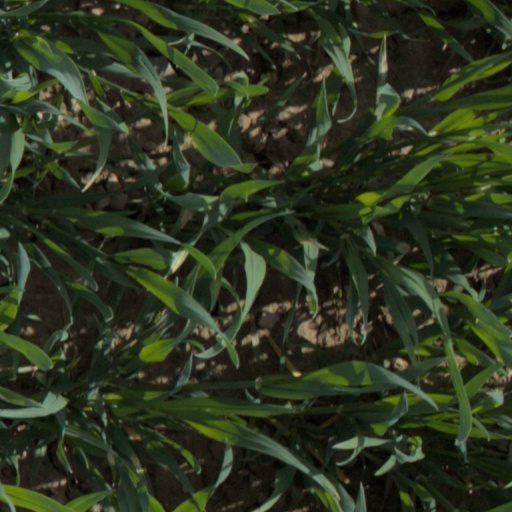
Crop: wheat